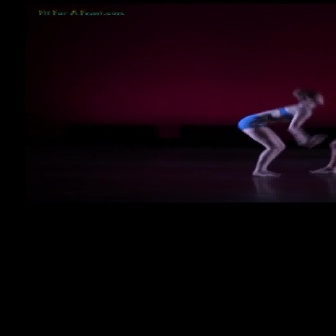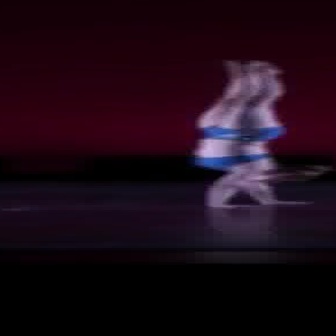
  Please identify the target specified by the bounding box [235,86,326,177] in the first image and locate it in the second image. Return the coordinates in [x_min,y_min,x_max,y_max] format.
Answer: [186,59,335,208]